Uee

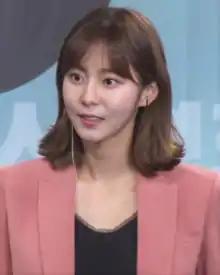
Uee in March 2018

Kim Yu-jin (born April 9, 1988), better known by her stage name Uee (sometimes romanized as U-), is a South Korean singer and actress. She is best known for being a former member of South Korean girl group After School from 2009 to 2017, and has acted in various television dramas including "Queen Seondeok" (2009), "Ojakgyo Family" (2011), "Jeon Woo-chi" (2012), "Golden Rainbow" (2013), "High Society" (2015), "Hogu's Love" (2015)", Marriage Contract" (2016), and "My Only One" (2018). On May 31, 2017, Uee left After School and its agency, Pledis Entertainment.